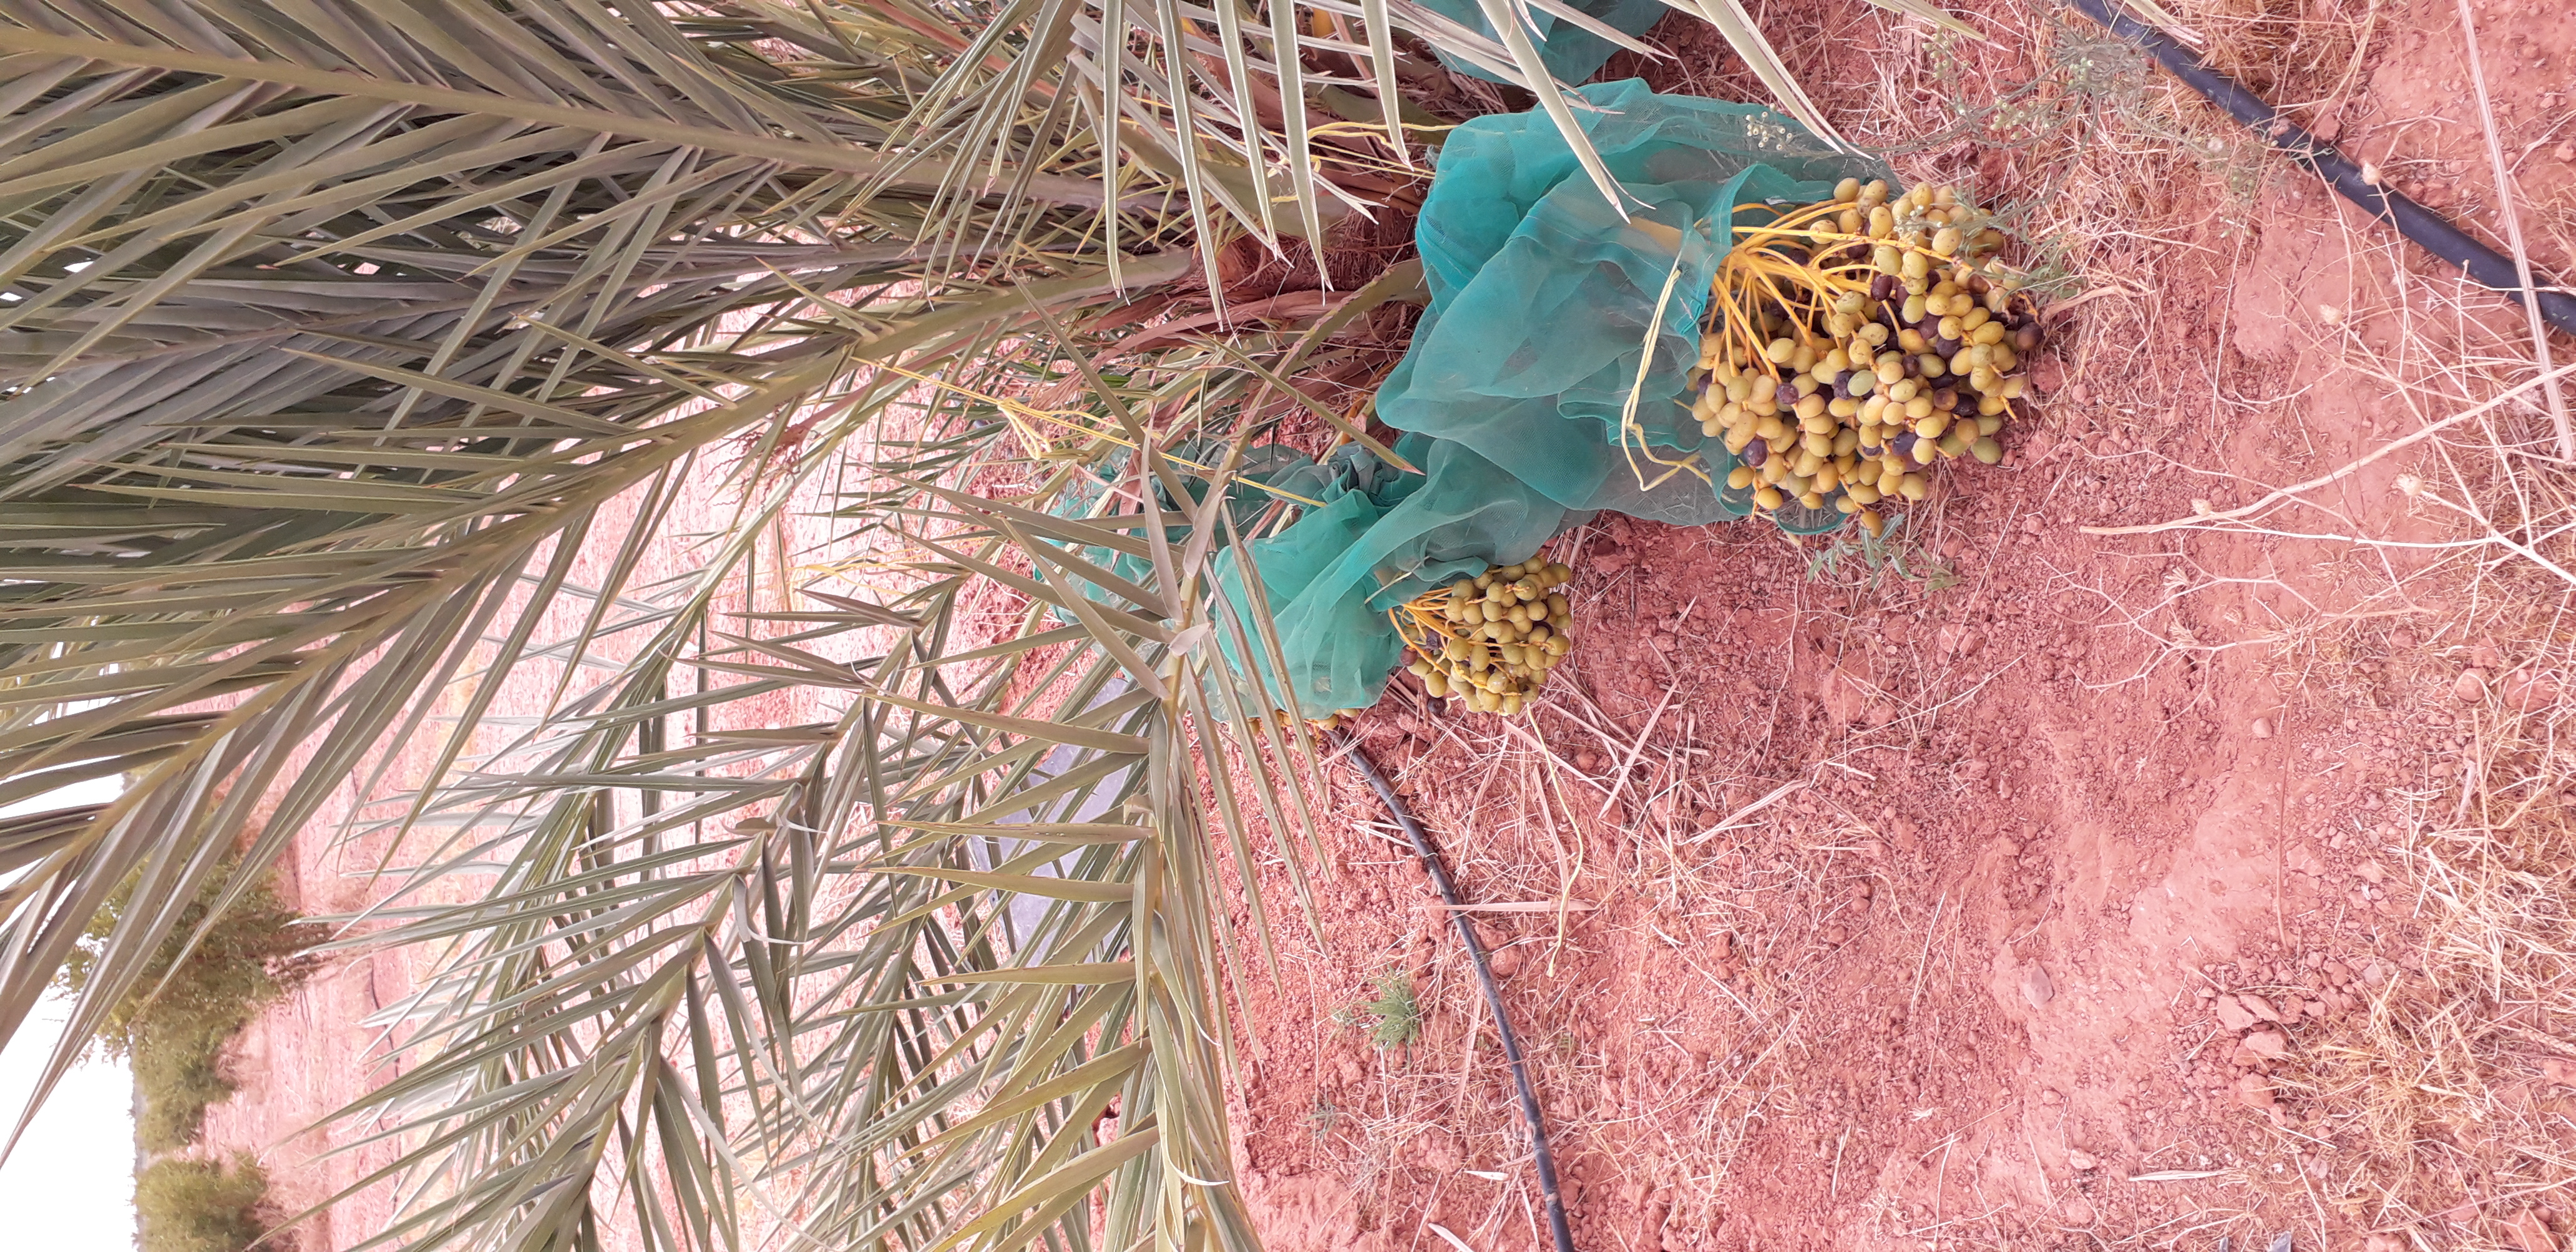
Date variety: kholt